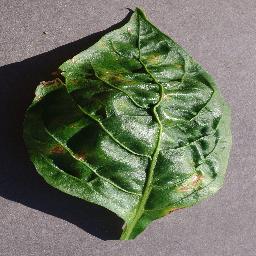
Label: Pepper,_bell___Bacterial_spot